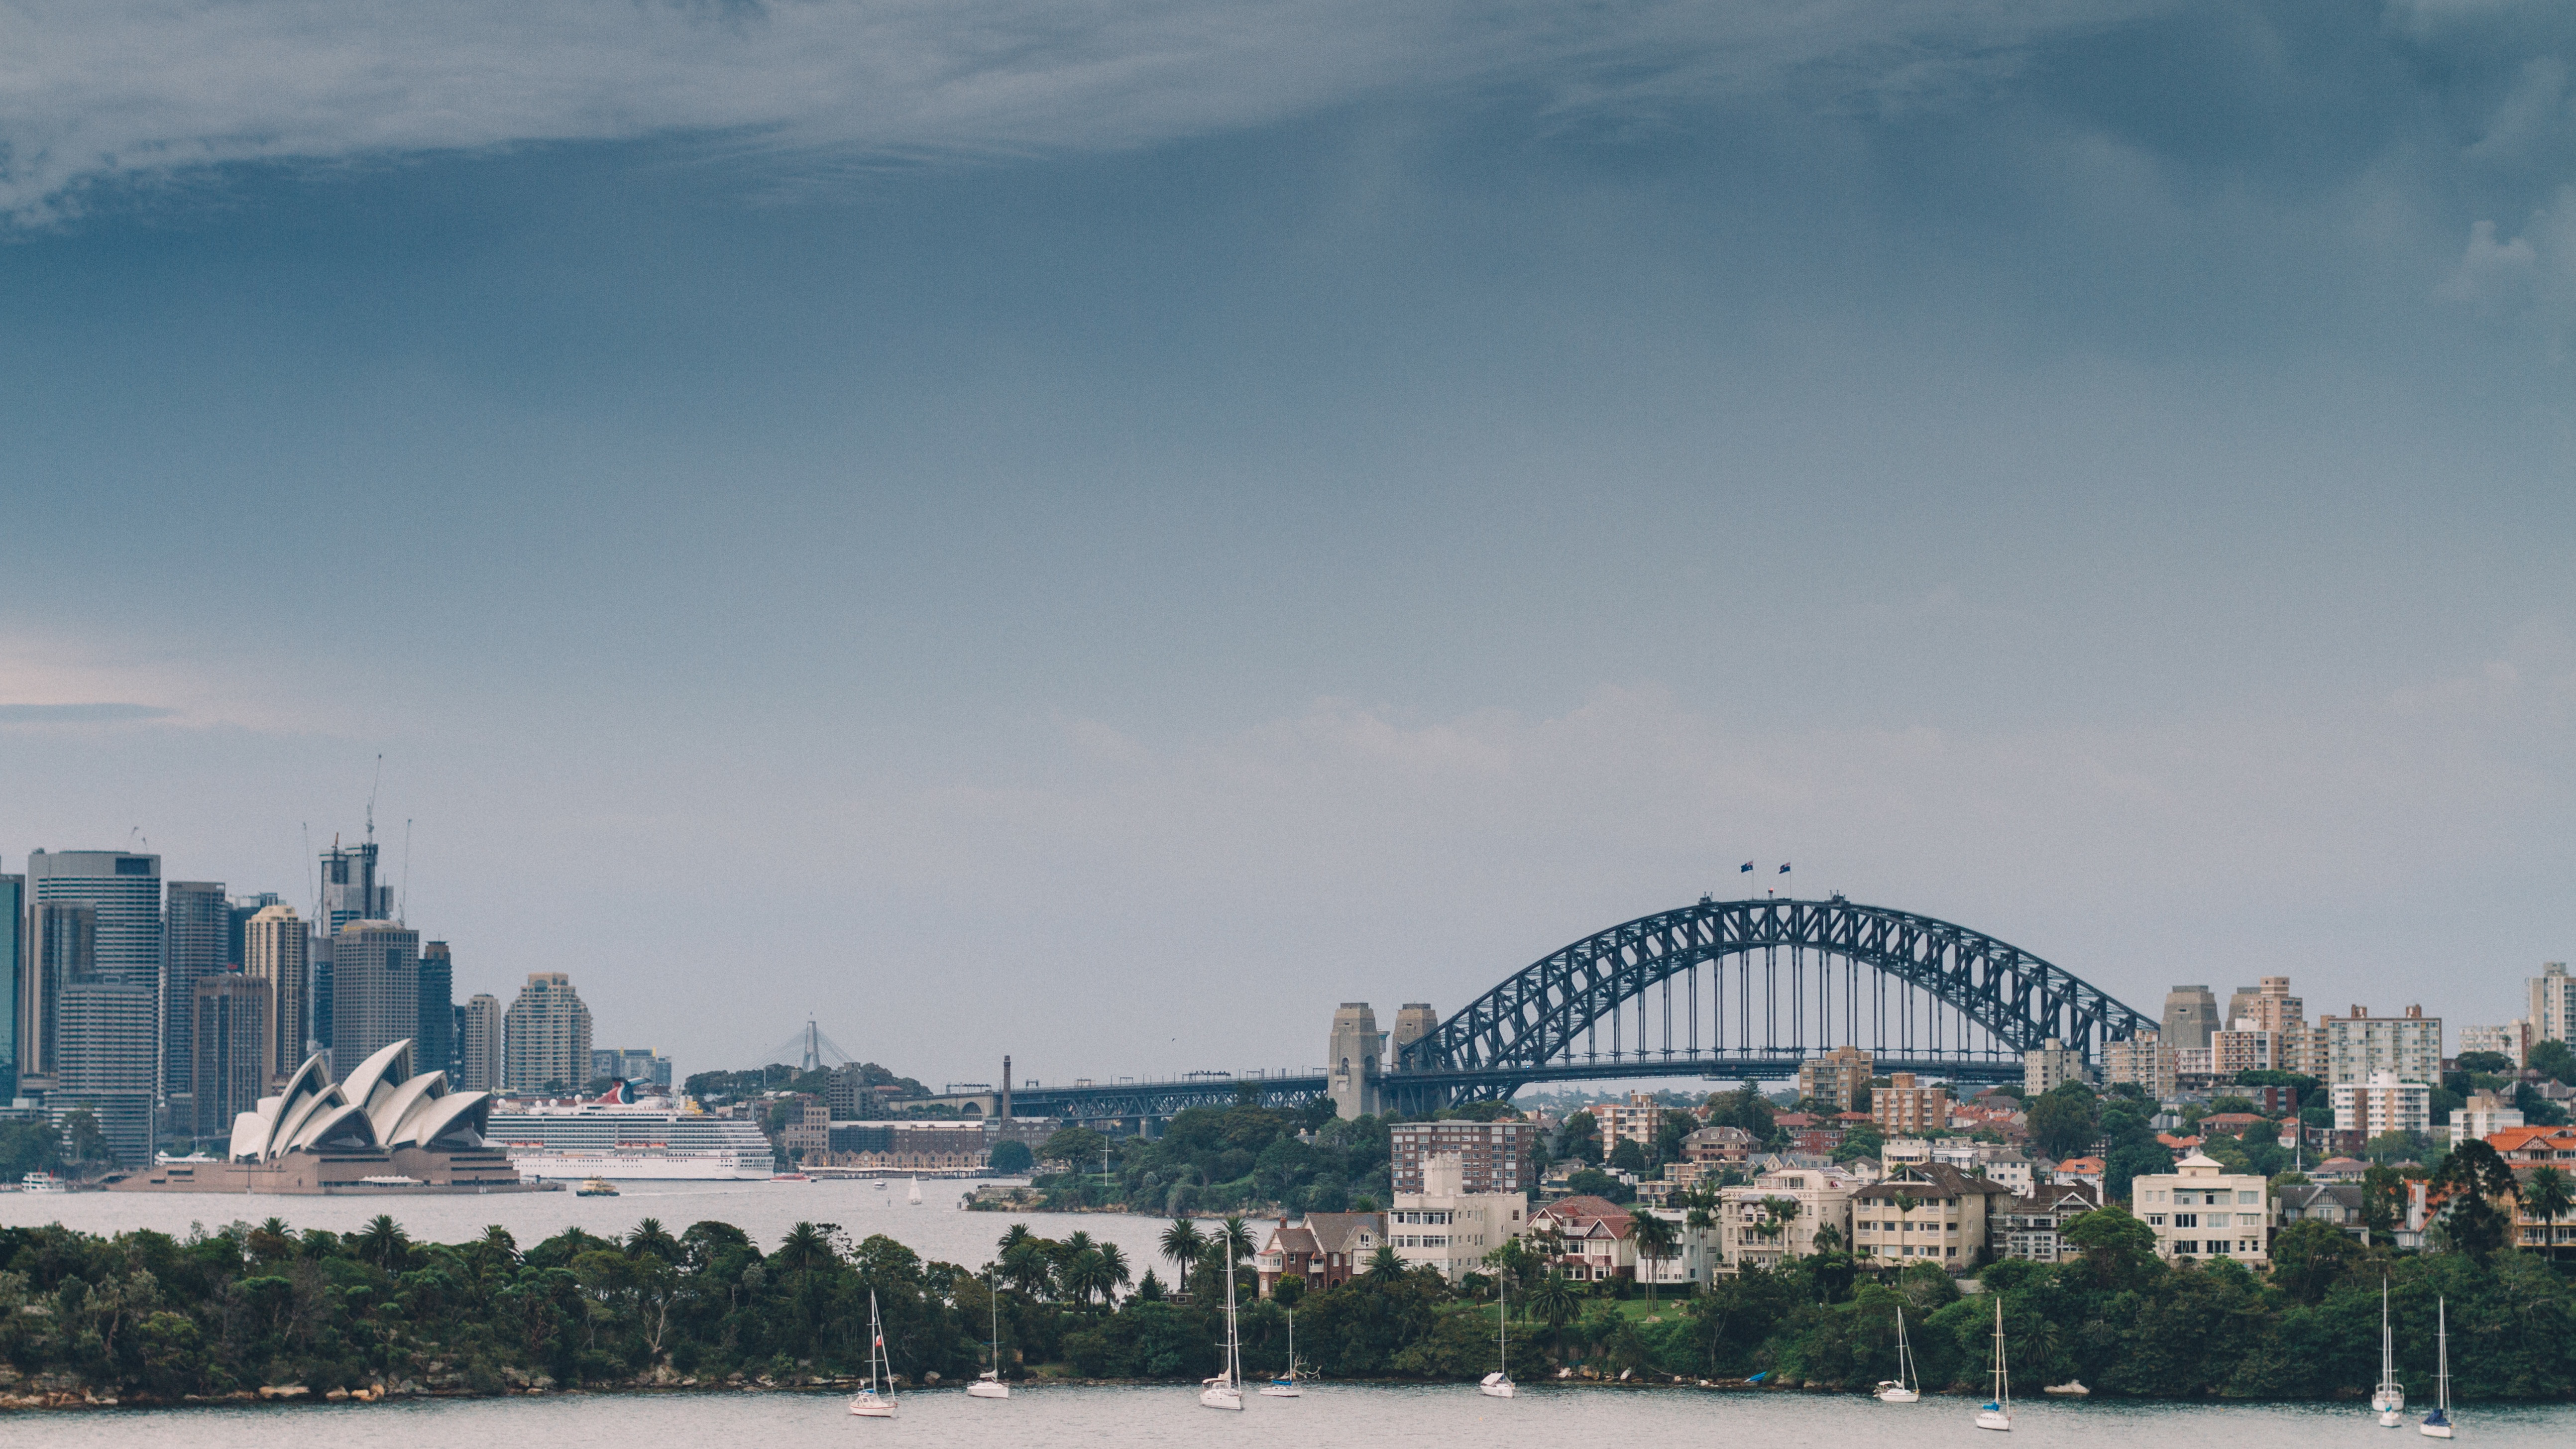
sea, horizon, cloud, bridge, skyline, city, river, cityscape, panorama, landmark, stadium, human settlement, atmosphere of earth